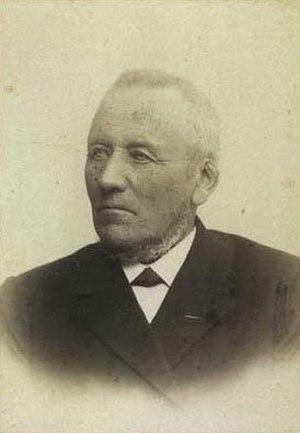
Christen Pedersen Aaberg, né le 15 septembre 1819 et mort le 17 octobre 1897, est un agriculteur danois et un homme politique. Il est membre du Folketing.